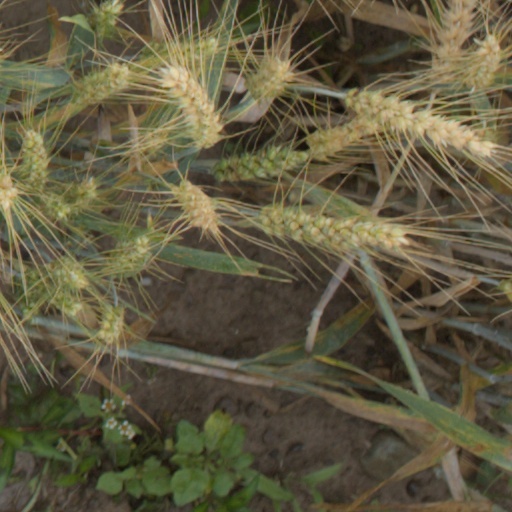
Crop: wheat